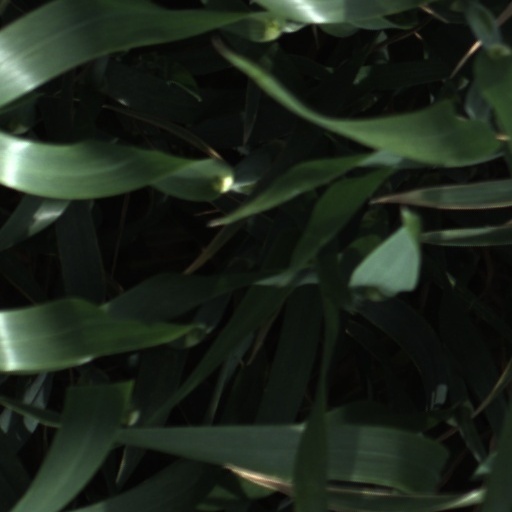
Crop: wheat